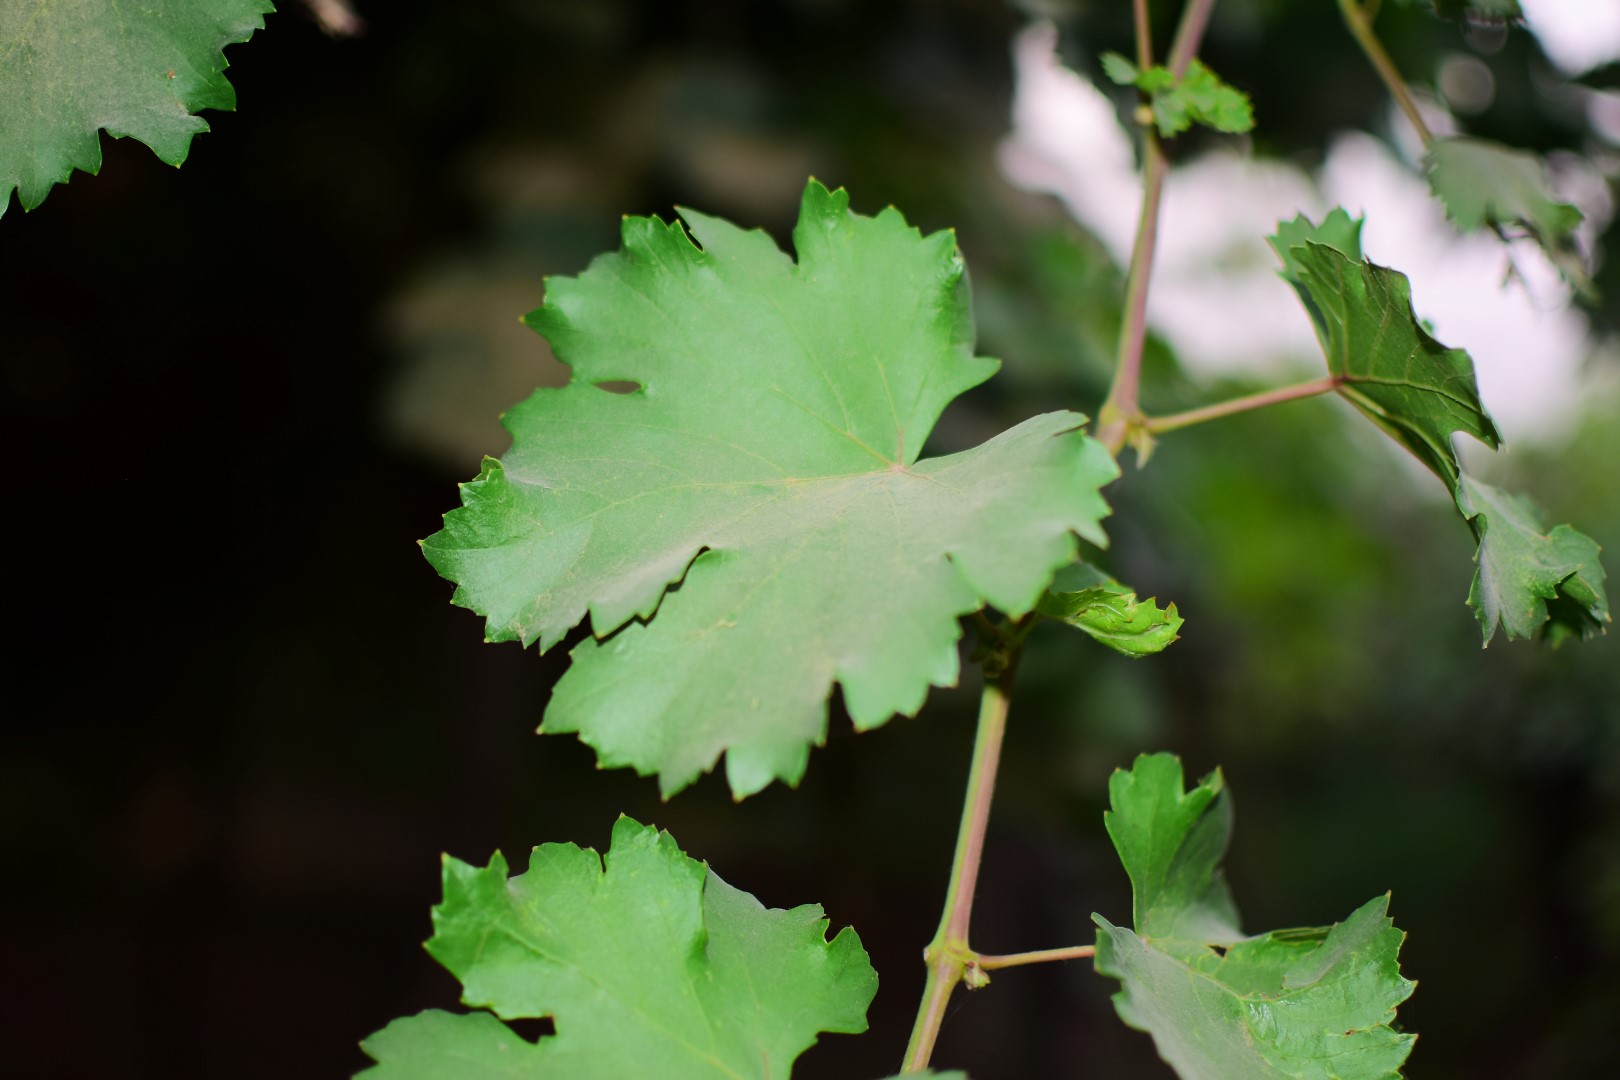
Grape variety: Kamali